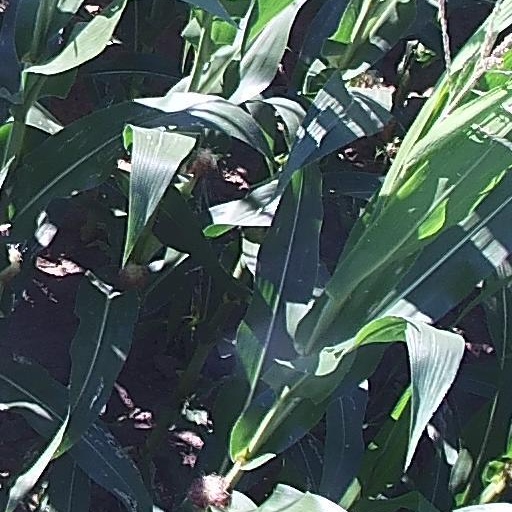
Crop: maize; corn